Christian Zionism

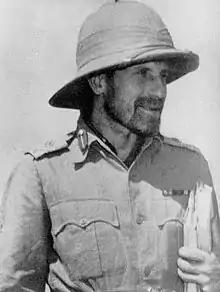
By the time of Mandate Palestine, the British struggled to balance sympathies for Jews and Arabs. Some, such as Orde Wingate, fought alongside the Haganah as part of the Special Night Squads.

By the end of the 18th century, in the aftermath of the French Revolution and the National Assembly decreeing in December 1789 that non-Catholics were eligible for all civil and military positions, the Revolutionary government in France made a play for the allegiance of Jews, in competition with Britain. During the Egypt–Syria campaign of the French Revolutionary Wars, Bonaparte invited "all the Jews of Asia and Africa to gather under his flag in order to re-establish the ancient Jerusalem." Although Bonaparte himself was secular and the idea an early example of pragmatic Political Zionism, the Jacobin idea itself may have originated from Thomas Corbet (1773–1804), an Anglo-Irish Protestant émigrée who, as a member of the liberal-republican Society of United Irishmen, was an ally of the Jacobin-government, engaged in revolutionary activities against the British and served in the French Army. In February 1790, he authored a letter to the French Directory, then under the leadership of Napoleon's patron Paul Barras. In the letter he stated "I recommend you, Napoleon, to call on the Jewish people to join your conquest in the East, to your mission to conquer the land of Israel" saying, "Their riches do not console them for their hardships. They await with impatience the epoch of their re-establishment as a nation." Dr. Milka Levy-Rubin, a curator at the National Library of Israel, has attributed Corbet's motivation to a Protestant Zionism based on premillennialist themes.